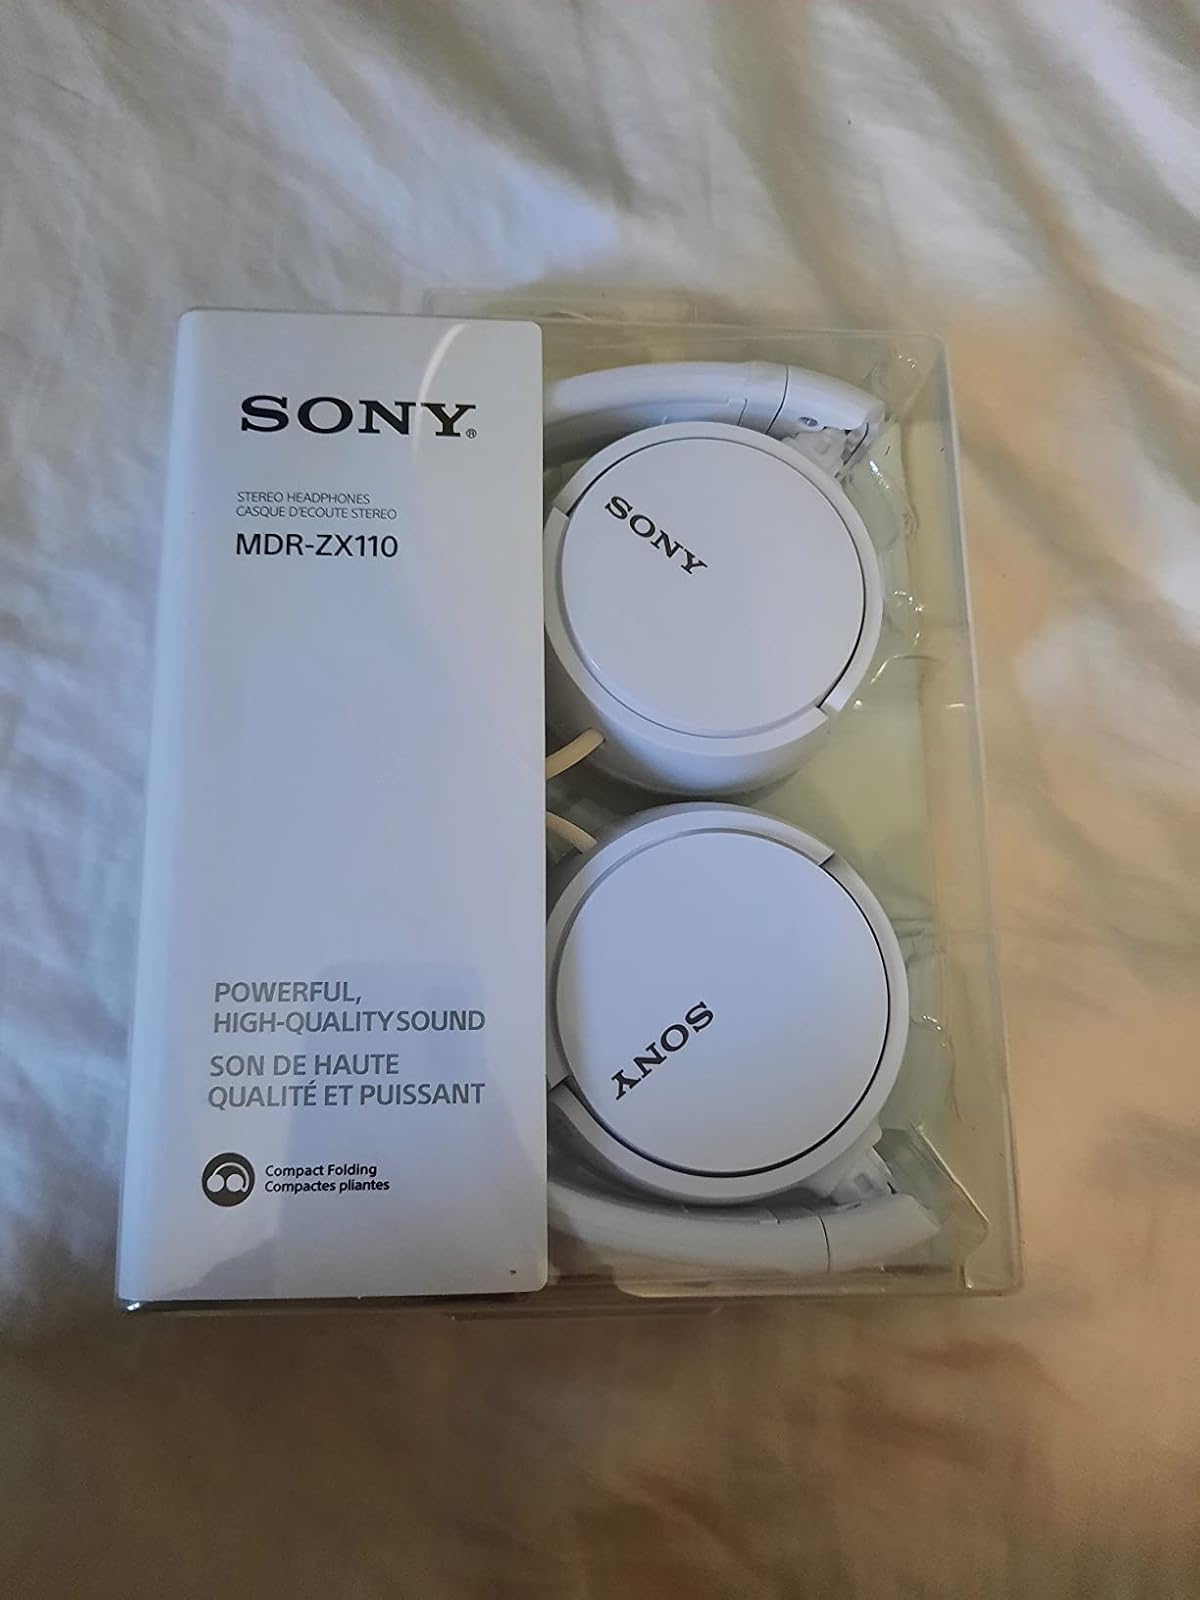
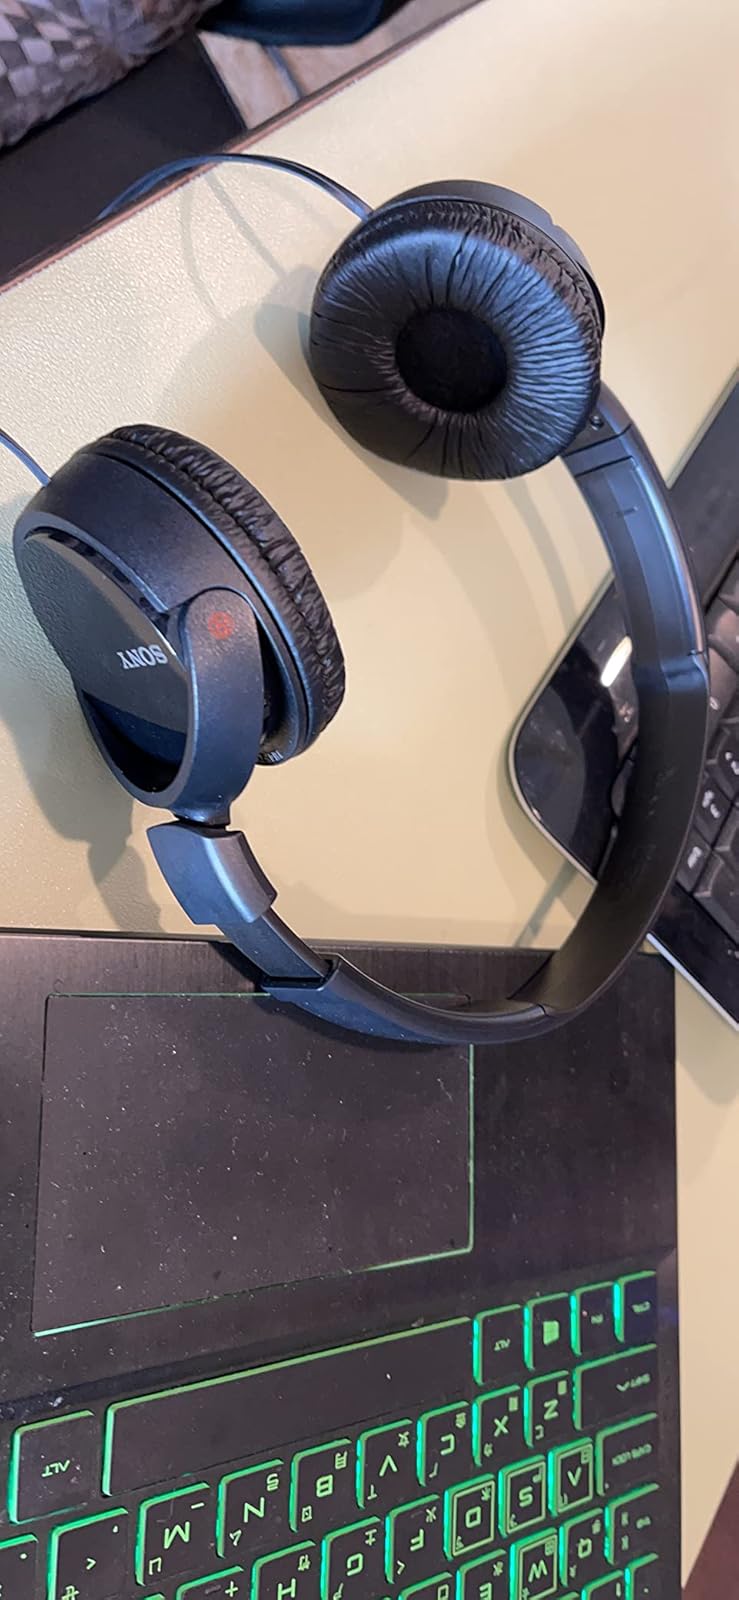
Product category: headphones
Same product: no